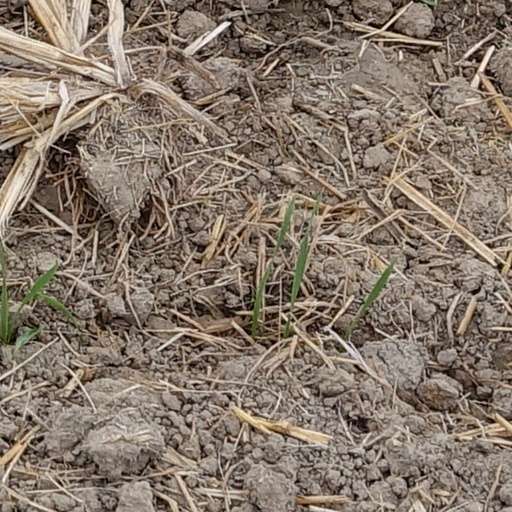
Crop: wheat